Heinz Graffunder

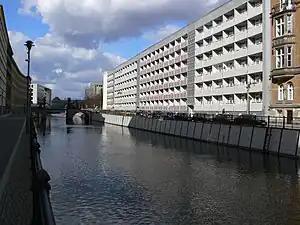
Apartment blocks in the Berlin Friedrichsgracht "(Heinz Graffunder & Eckart Schmidt 1963-65)"

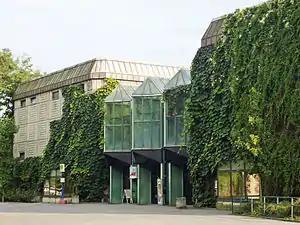
Elephant House (Humans' entrance), Berlin Zoo "(Heinz Graffunder)"

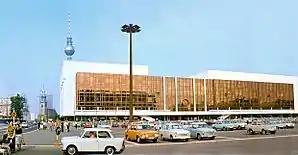
The Palace of the Republic in 1976 "(Heinz Graffunder 1973-76)"

Graffunder is remembered, in particular, for the impact of his work on the north-eastern part of Berlin, but he also received commissions from outside the German Democratic Republic. During the years up to 1967 he was responsible for the following construction projects: